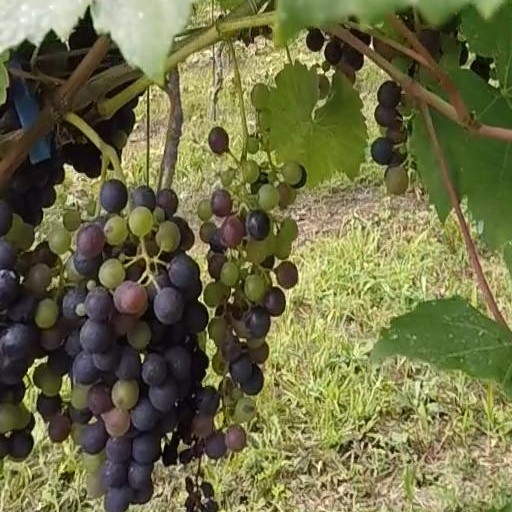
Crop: grape